Cadence

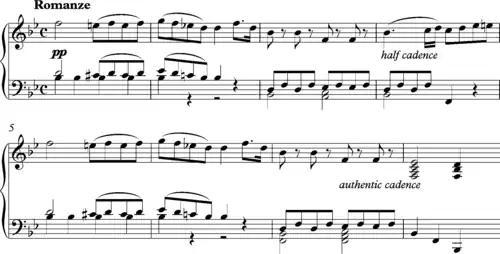
Mozart Romanze from Piano Concerto 20.

The presto movement from Beethoven’s String Quartet Op 130 follows the same pattern, but in a minor key: